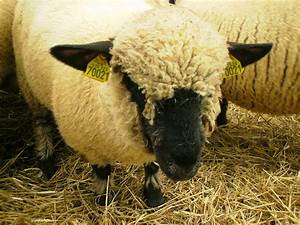
Label: sheep